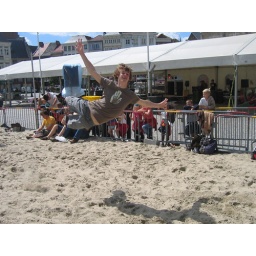
Second edition of the freespect beach tournament in Mechelen&amp;quot;Smack The Beach Up&amp;quot;this time it was a hat tournament.